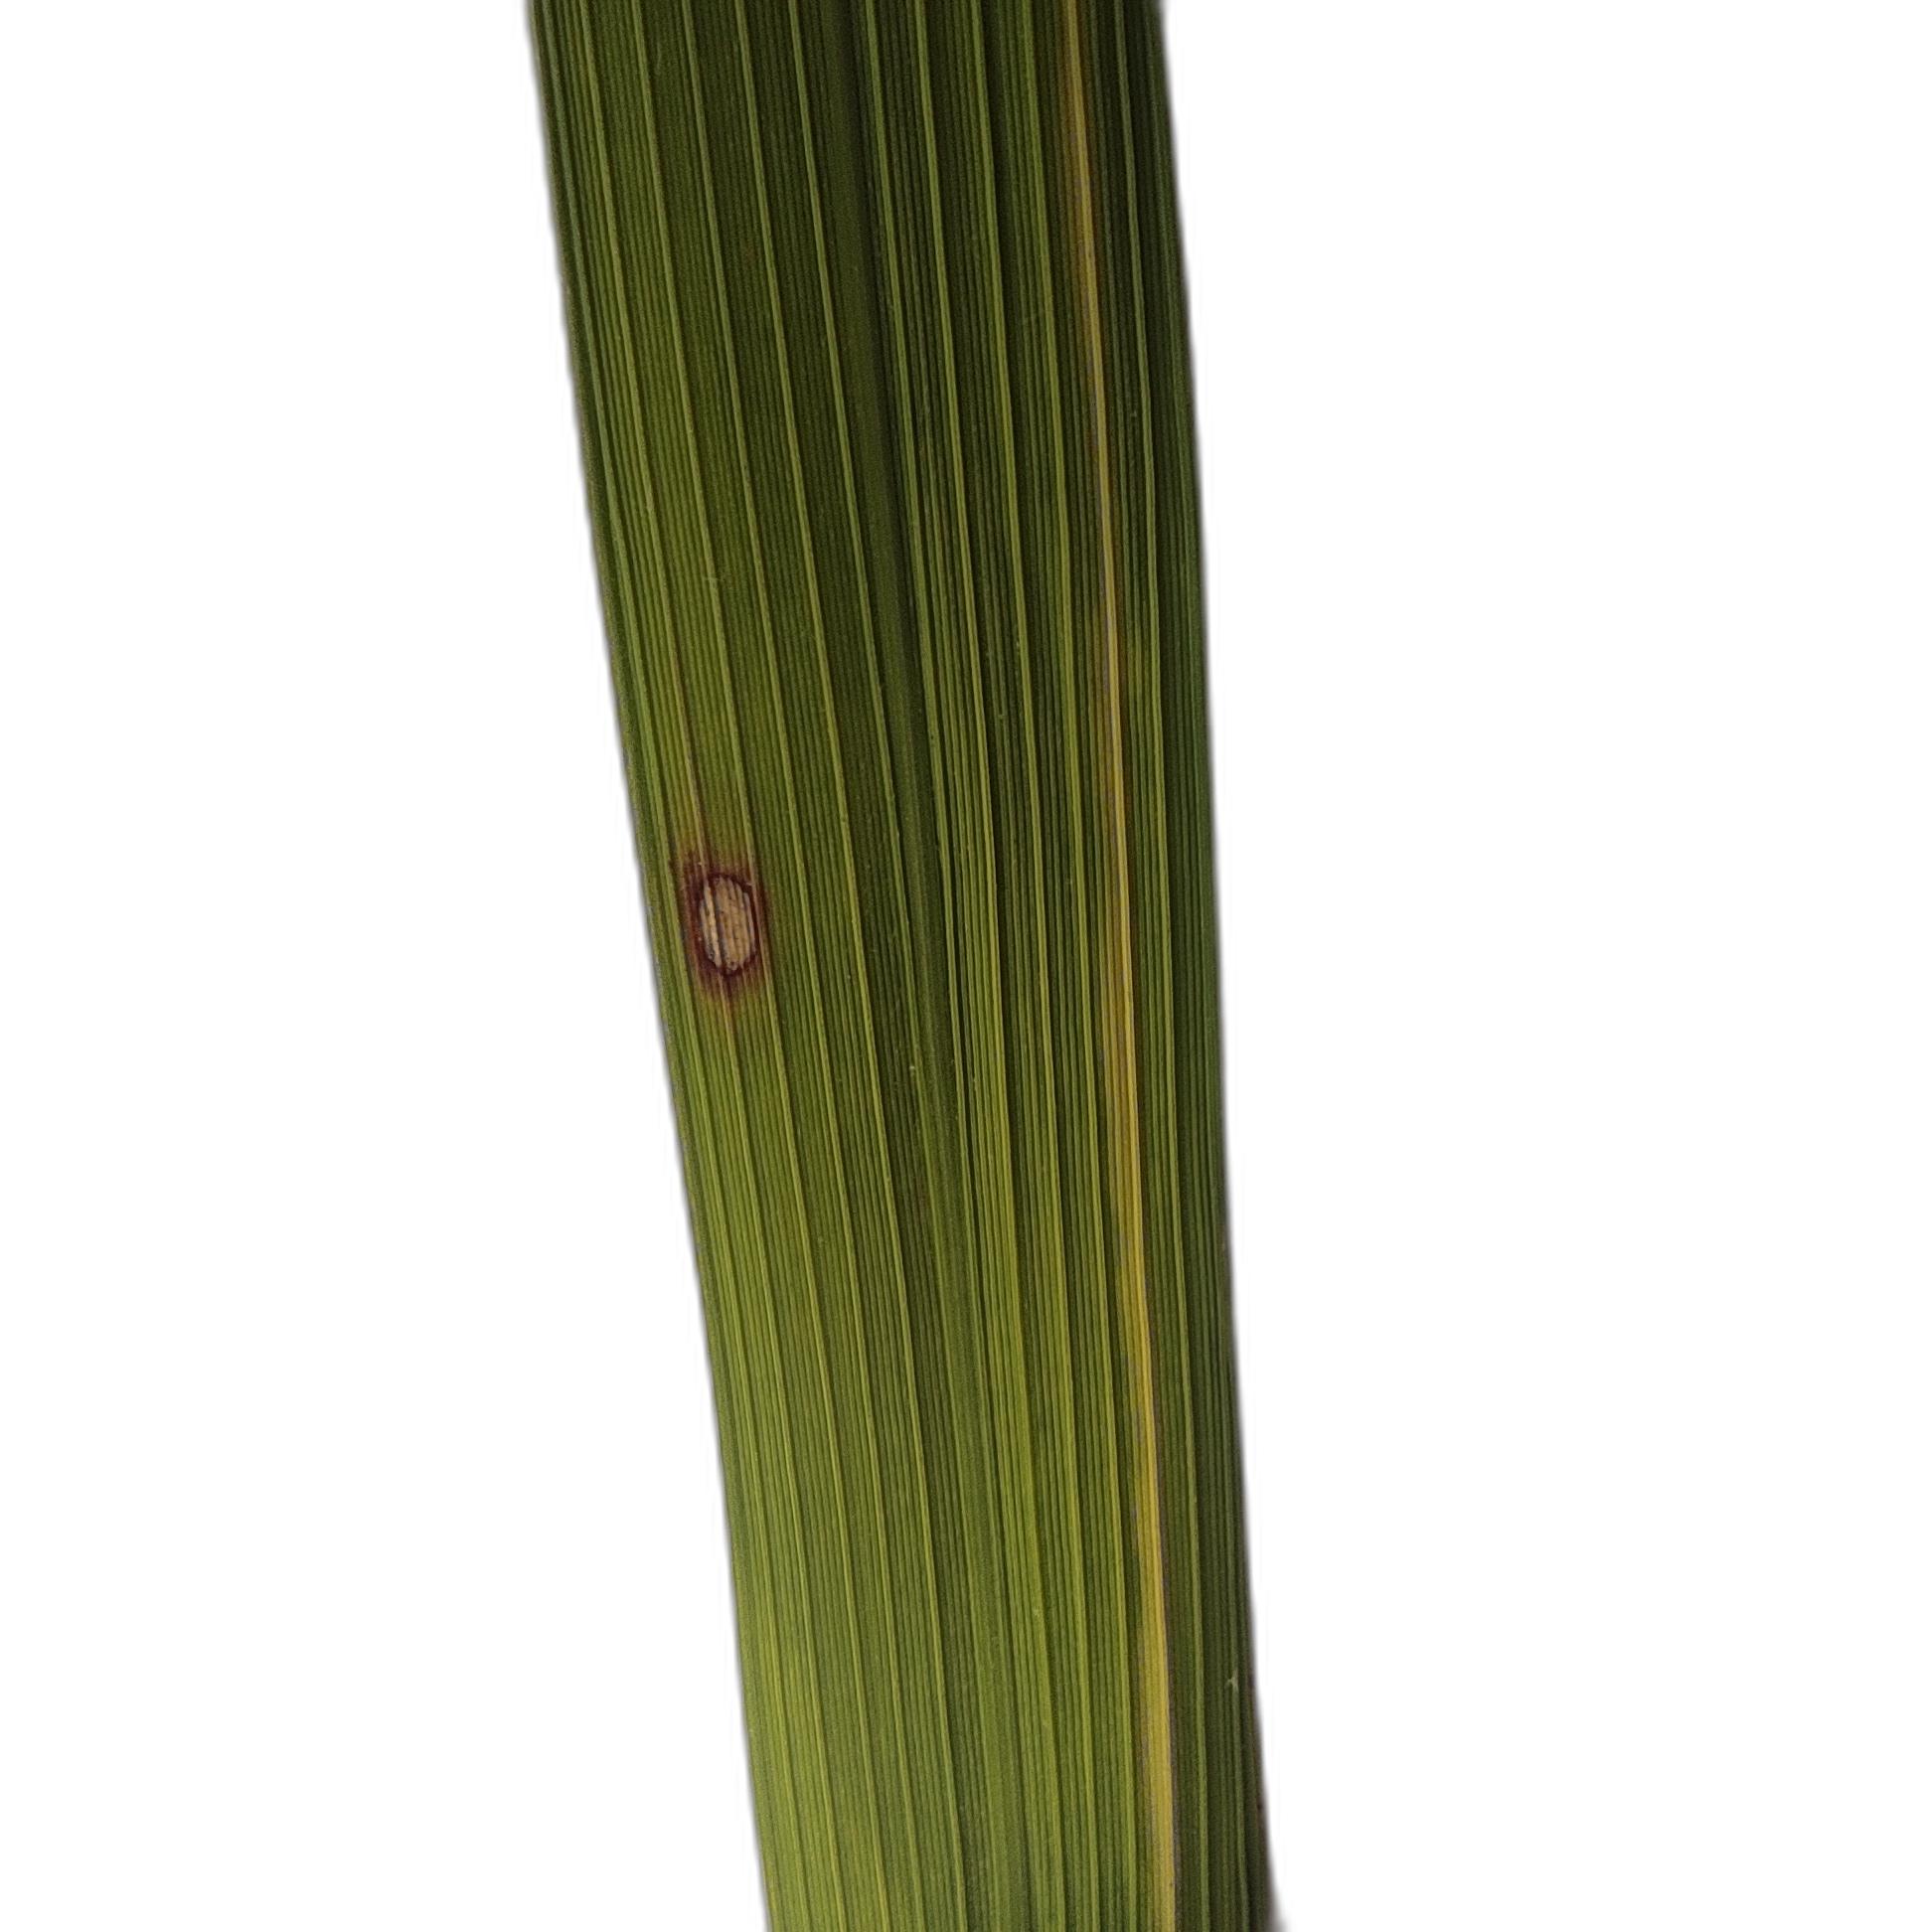
Label: Rice Blast